Corvara, South Tyrol

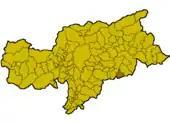
Location in South Tyrol

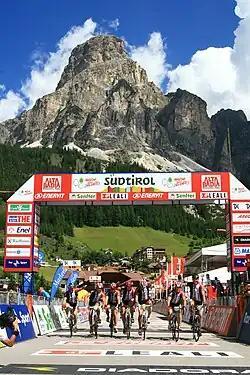
Maratona dles Dolomites finish in Corvara under the Sassongher Mountain

The finish of the annual single-day seven mountain passes crossing Maratona dles Dolomites bicycle race is in Corvara.